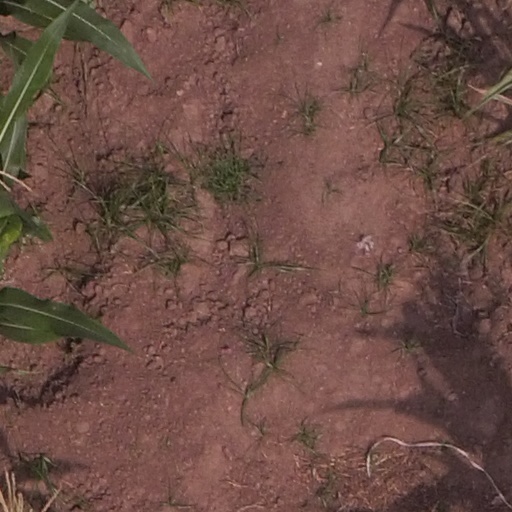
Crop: maize; corn